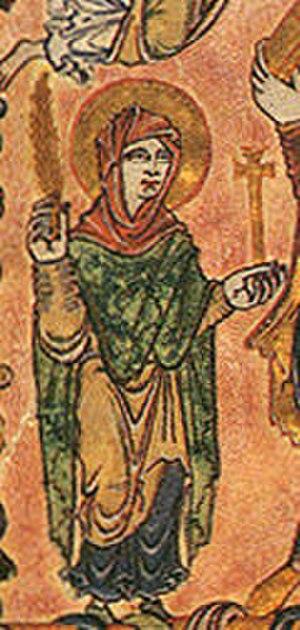
Les vêtements anglo-saxons sont les vêtements et accessoires portés par les Anglo-Saxons du milieu du Vᵉ siècle au IXᵉ siècle.